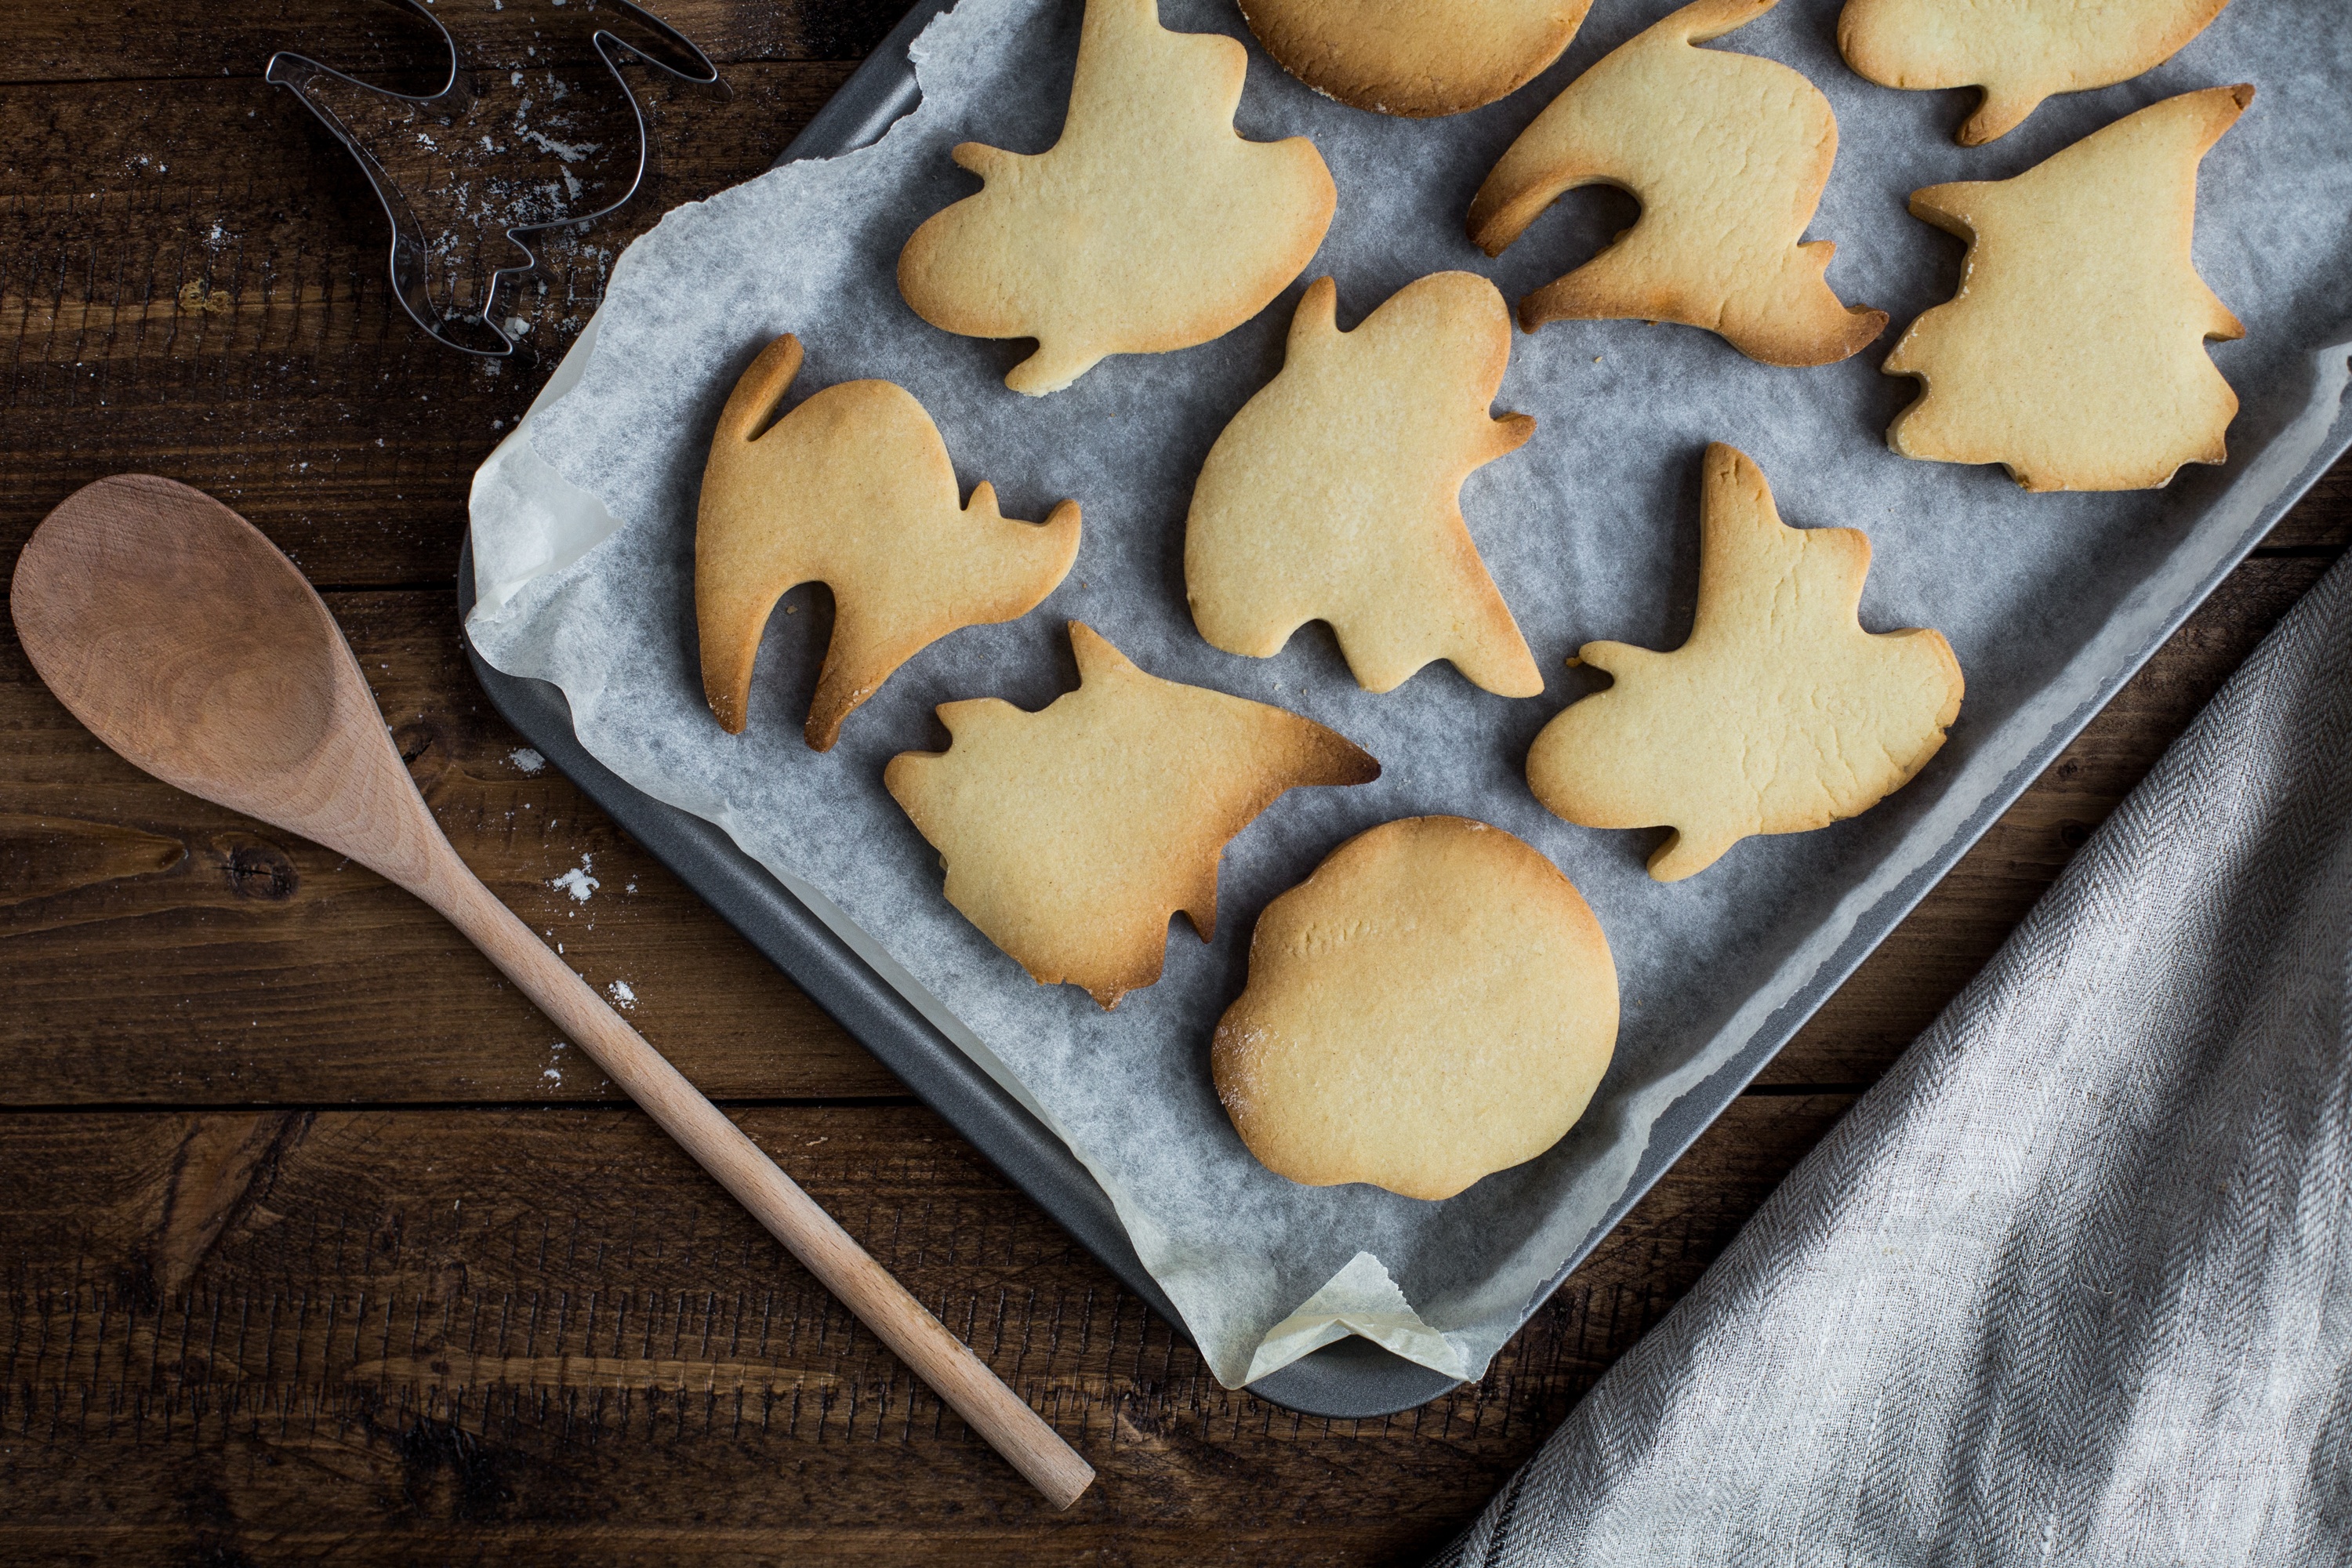
fall, food, produce, autumn, halloween, baking, cookie, dessert, cooky, icing, baked goods, snack food, cookies and crackers